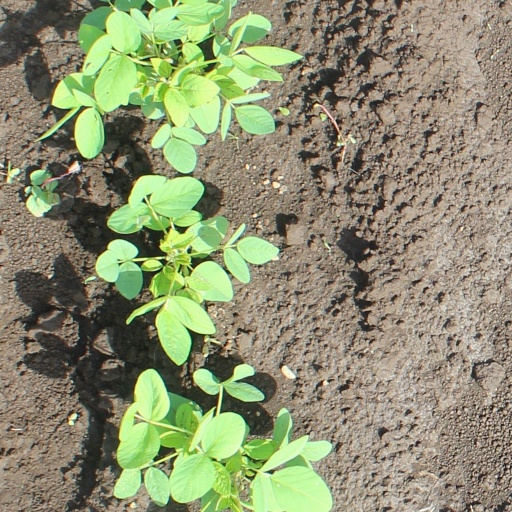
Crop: soybean